Kintai Bridge

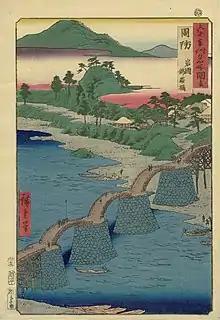
1856 woodprint of Kintai Bridge by Hiroshige, from the series "Famous Views of the Sixty-odd Provinces"

After Iwakuni Castle was completed in 1608 by Kikkawa Hiroie, the first lord of Iwakuni Domain, a series of wooden bridges was built. However, most of them were destroyed by floods several times before the construction of Kintai Bridge. Afterwards, Kintai Bridge was built by the third lord, Kikkawa Hiroyoshi, in 1673. The new stone piers replaced the old wooden ones. Though thought to be flood-proof, the bridge was destroyed by a flood the next year. As a result, the stone piers were redesigned for greater strength, and a special tax was created to maintain the bridge. This maintenance involved periodically rebuilding the bridge: every 20 years for three spans in the middle, every 40 years for two spans that connect to the banks.